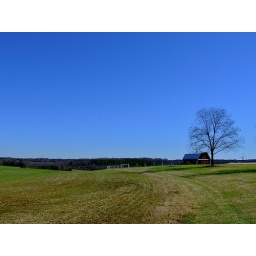
red barn in rowan county